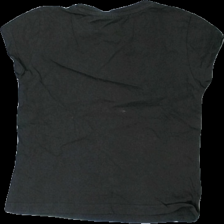
View: back
Type: T-shirt
Category: Children
Brand: Not in the list
Brand text on label: Disney
Colors: Brown, White
Material: 100% cotton
Pattern: Other
Cut: Regular, C-collar
Size: 134
Season: All
Price range: <50
Recommended usage: Export
Comment: washed out, damaged print